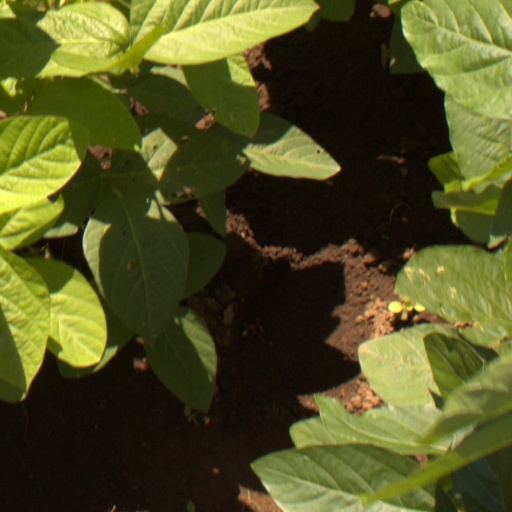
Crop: soybean